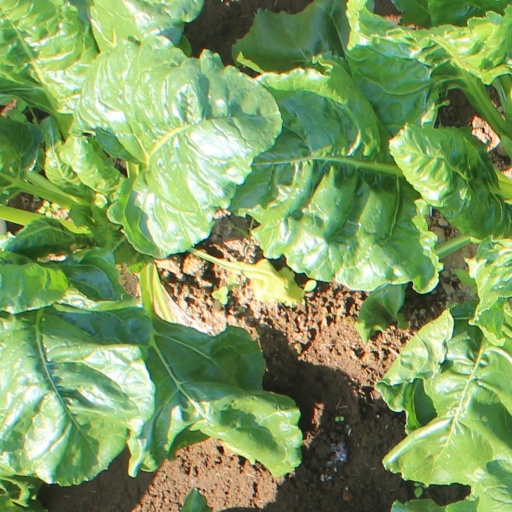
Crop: sugar beet